Battle of Gilgal Church

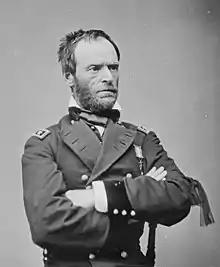
William T. Sherman

Blocked by Johnston's defenses, Sherman ordered McPherson's two corps to carefully pull back from their position on the right flank near Dallas during the night of May 31. This started a move to shift the Union forces eastward toward Acworth. On June 1, Logan's XV Corps occupied the trenches of Hooker's XX Corps, and Hooker's men marched northeast. The same day at 5 pm, Stoneman's cavalry reached Allatoona which was not defended. This meant that Sherman's railroad repair crews were finally able to work on the track from Kingston to the Etowah River. On June 2, supported by Hooker, Schofield's corps moved north and east and gained a foothold across Allatoona Creek before encountering a newly dug line of Confederate entrenchments. At the same time, two divisions of Palmer's corps filled in the gap between Schofield and the rest of Sherman's forces. On the morning of June 2, it began to rain, beginning an unusually wet month. When Hooker's corps and McCook's cavalry began extending the Union left flank on June 3, Johnston decided that he needed to abandon the defense lines around New Hope Church. On the night of June 4, the Confederate army pulled back into a new line of entrenchments that ran from Lost Mountain on the southwest to Brushy Mountain on the northeast. In the center, Johnston's troops held a salient at Pine Mountain.